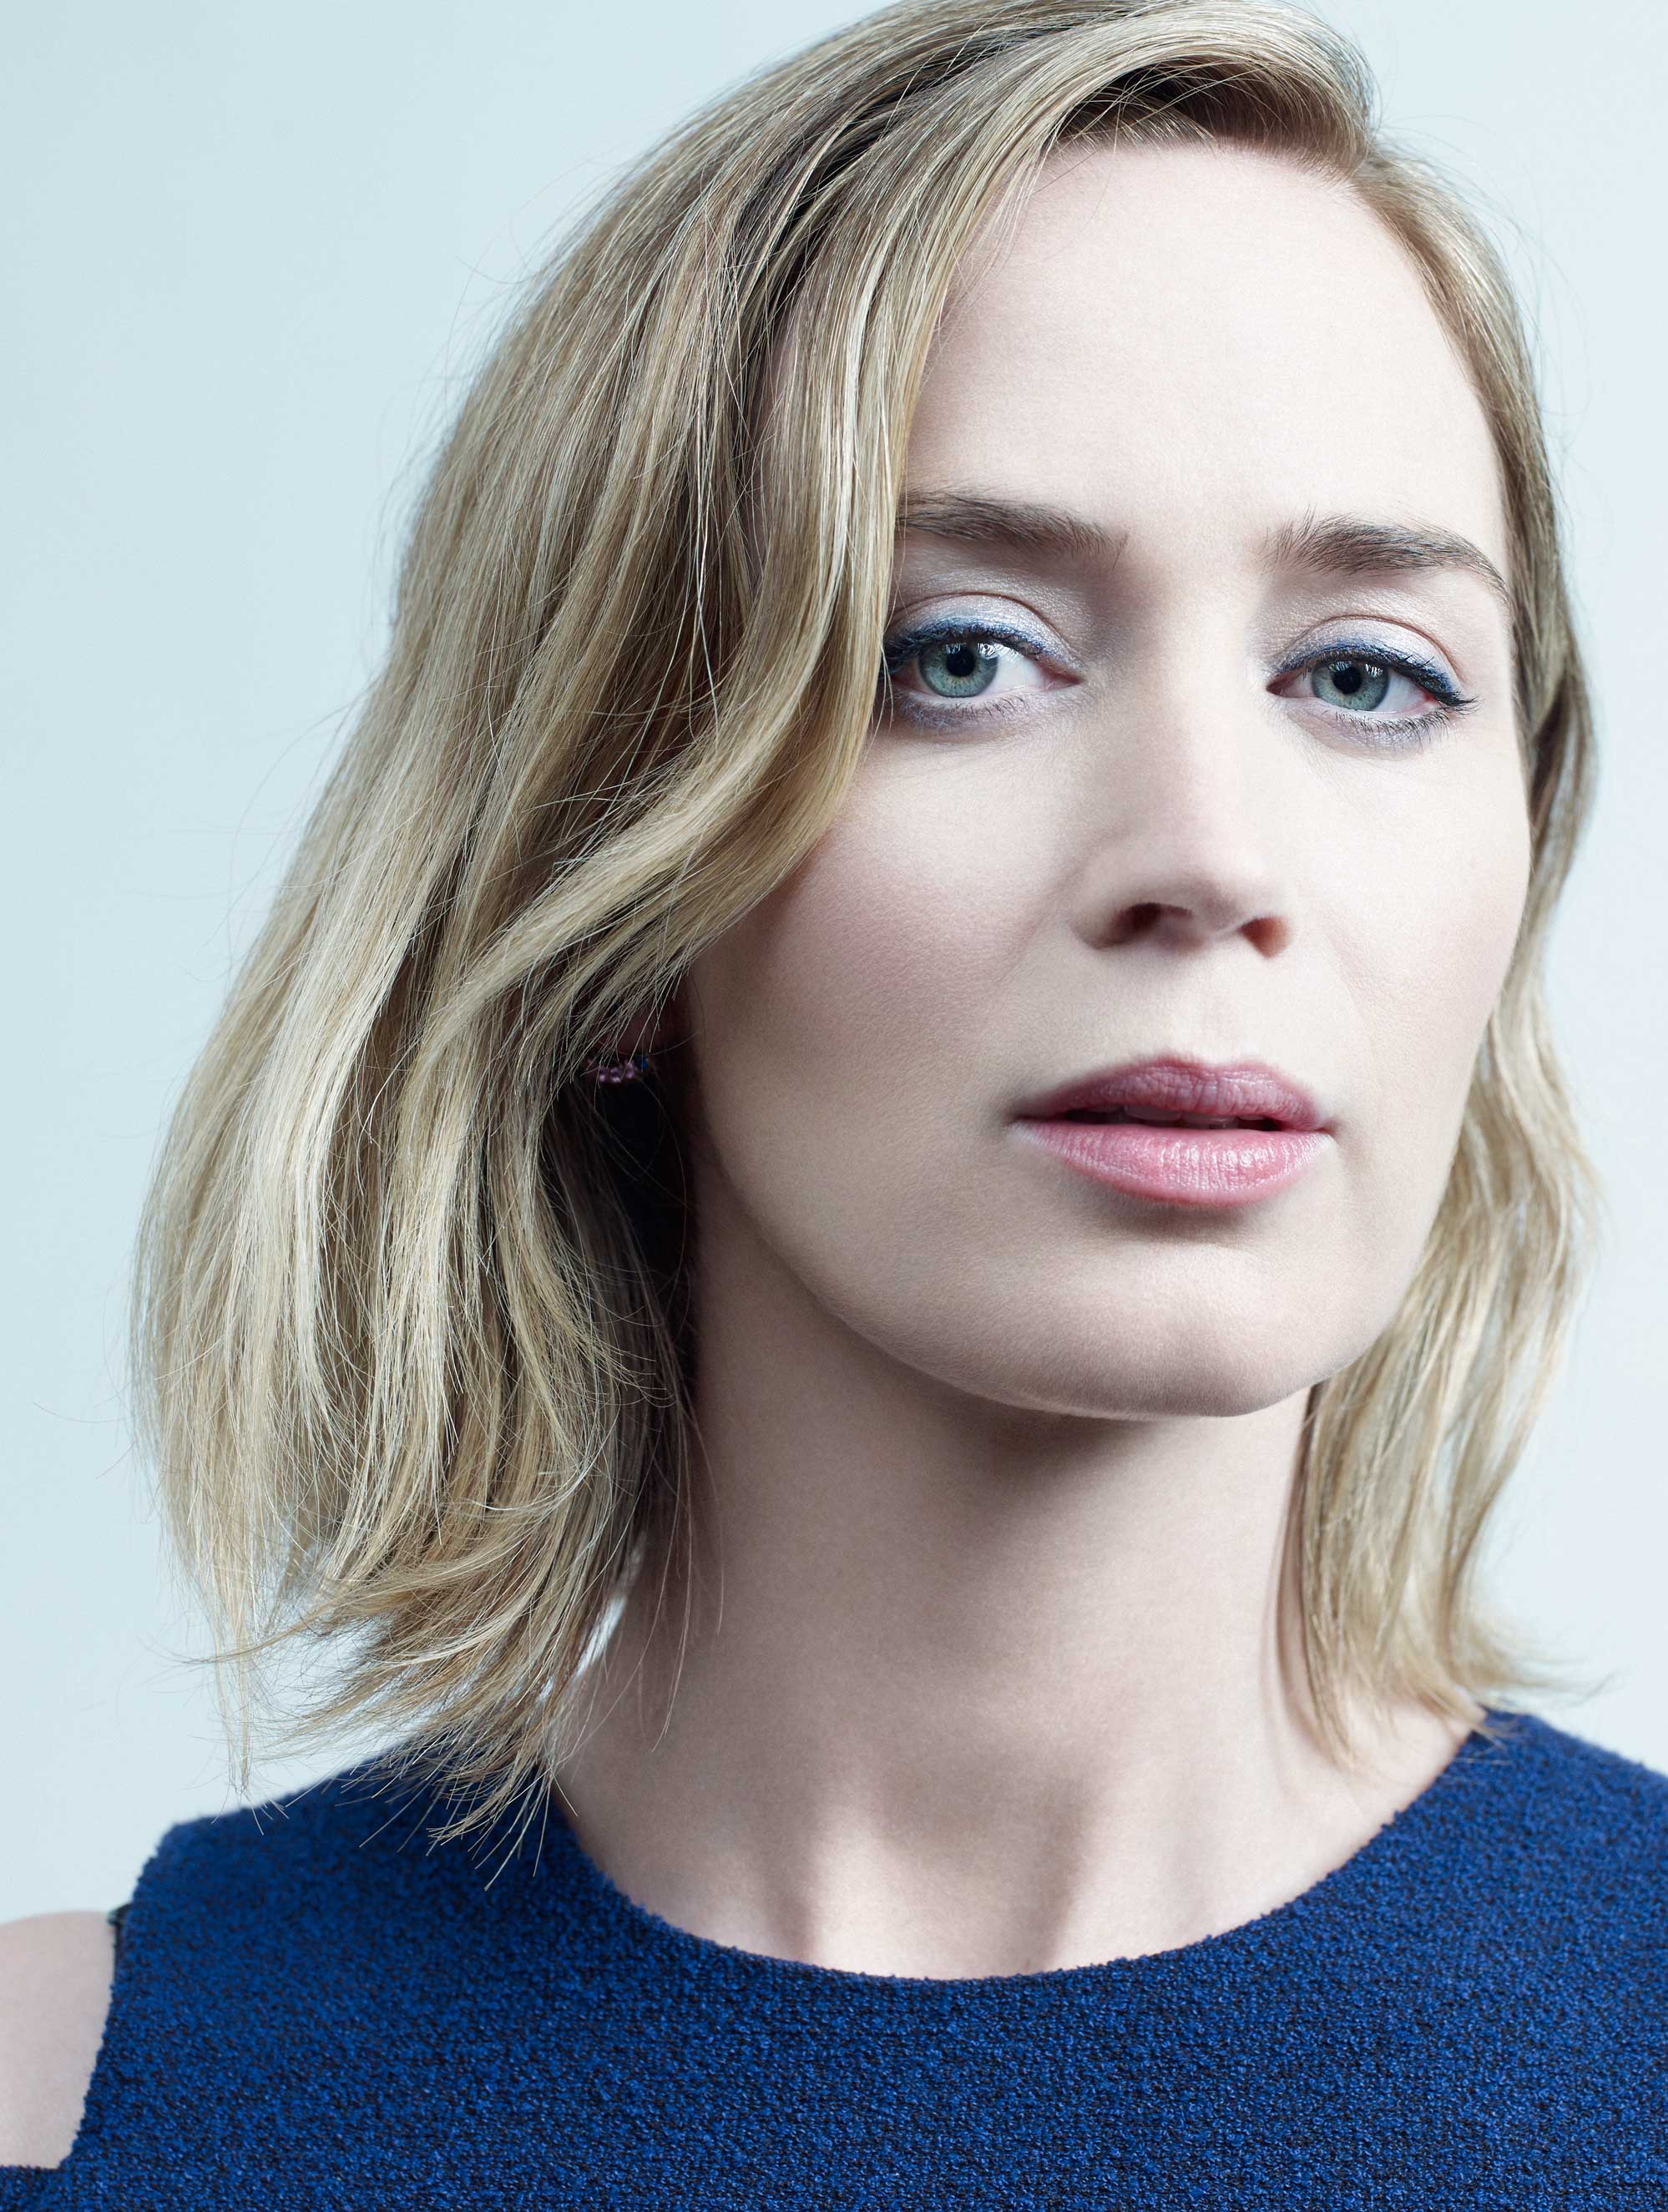
Gender: women